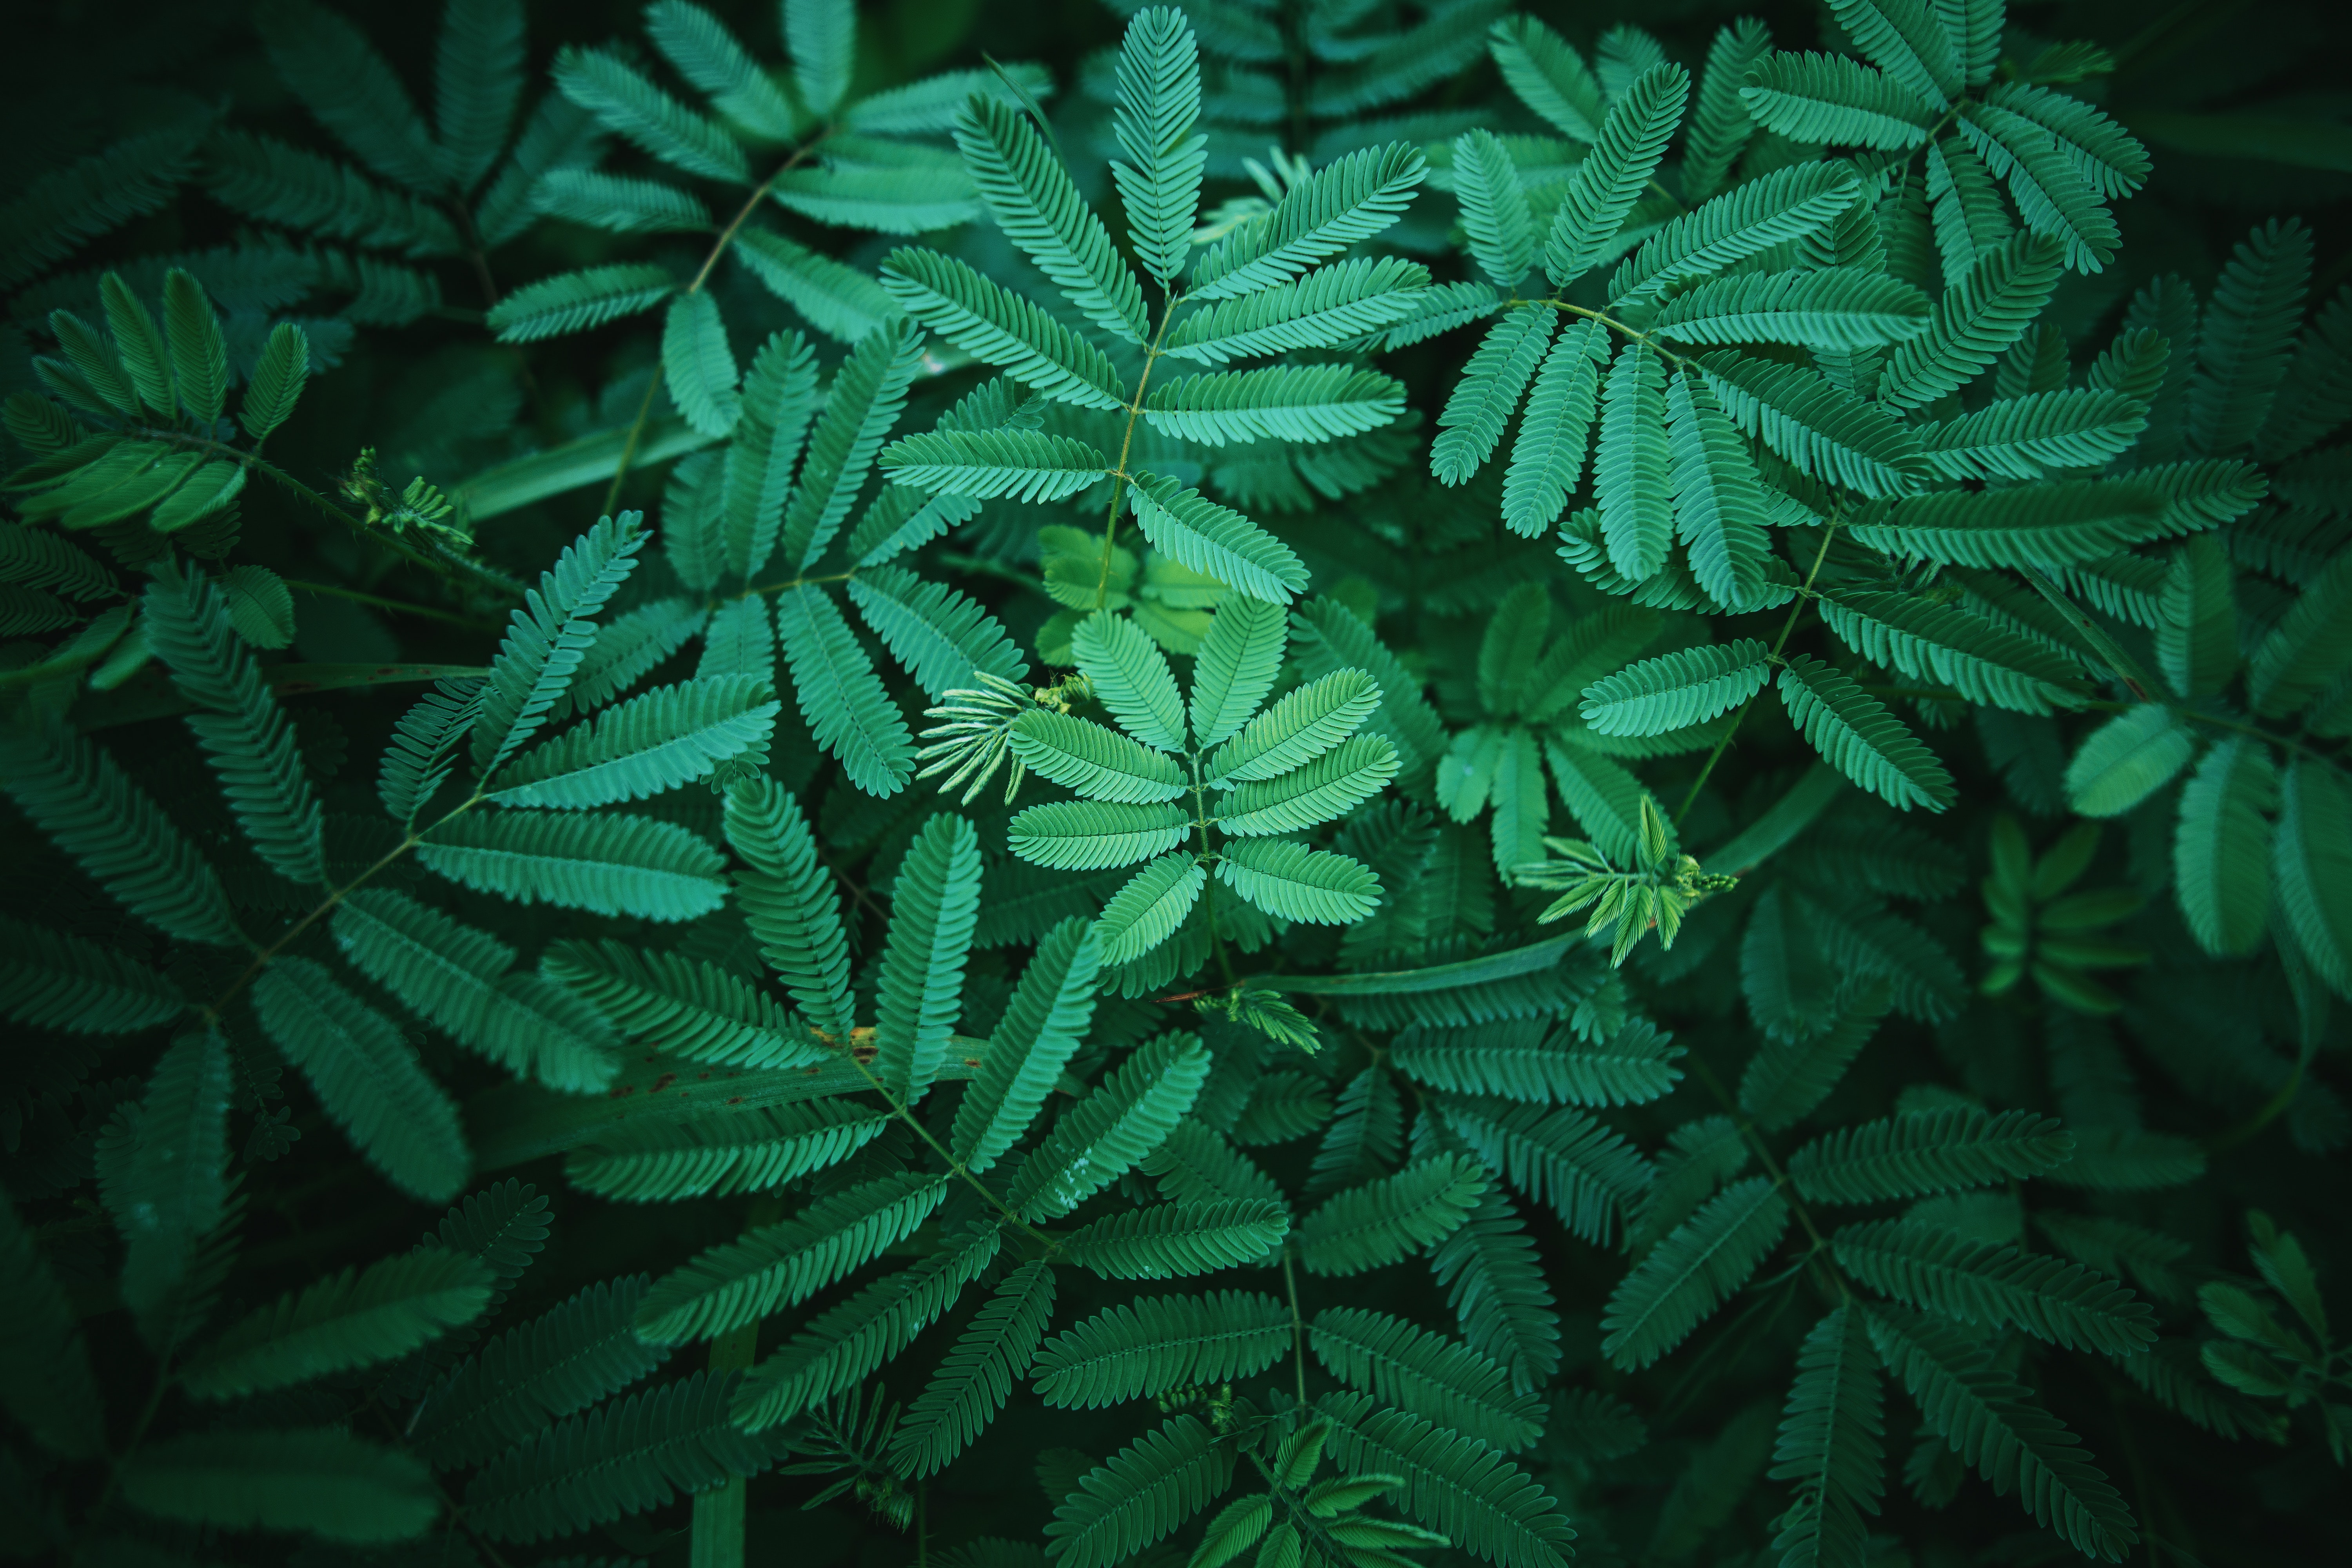
leaf, green, plant, flower, vegetation, botany, subshrub, herb, flowering plant, organism, terrestrial plant, vascular plant, perennial plant, parsley family, herbaceous plant, fern